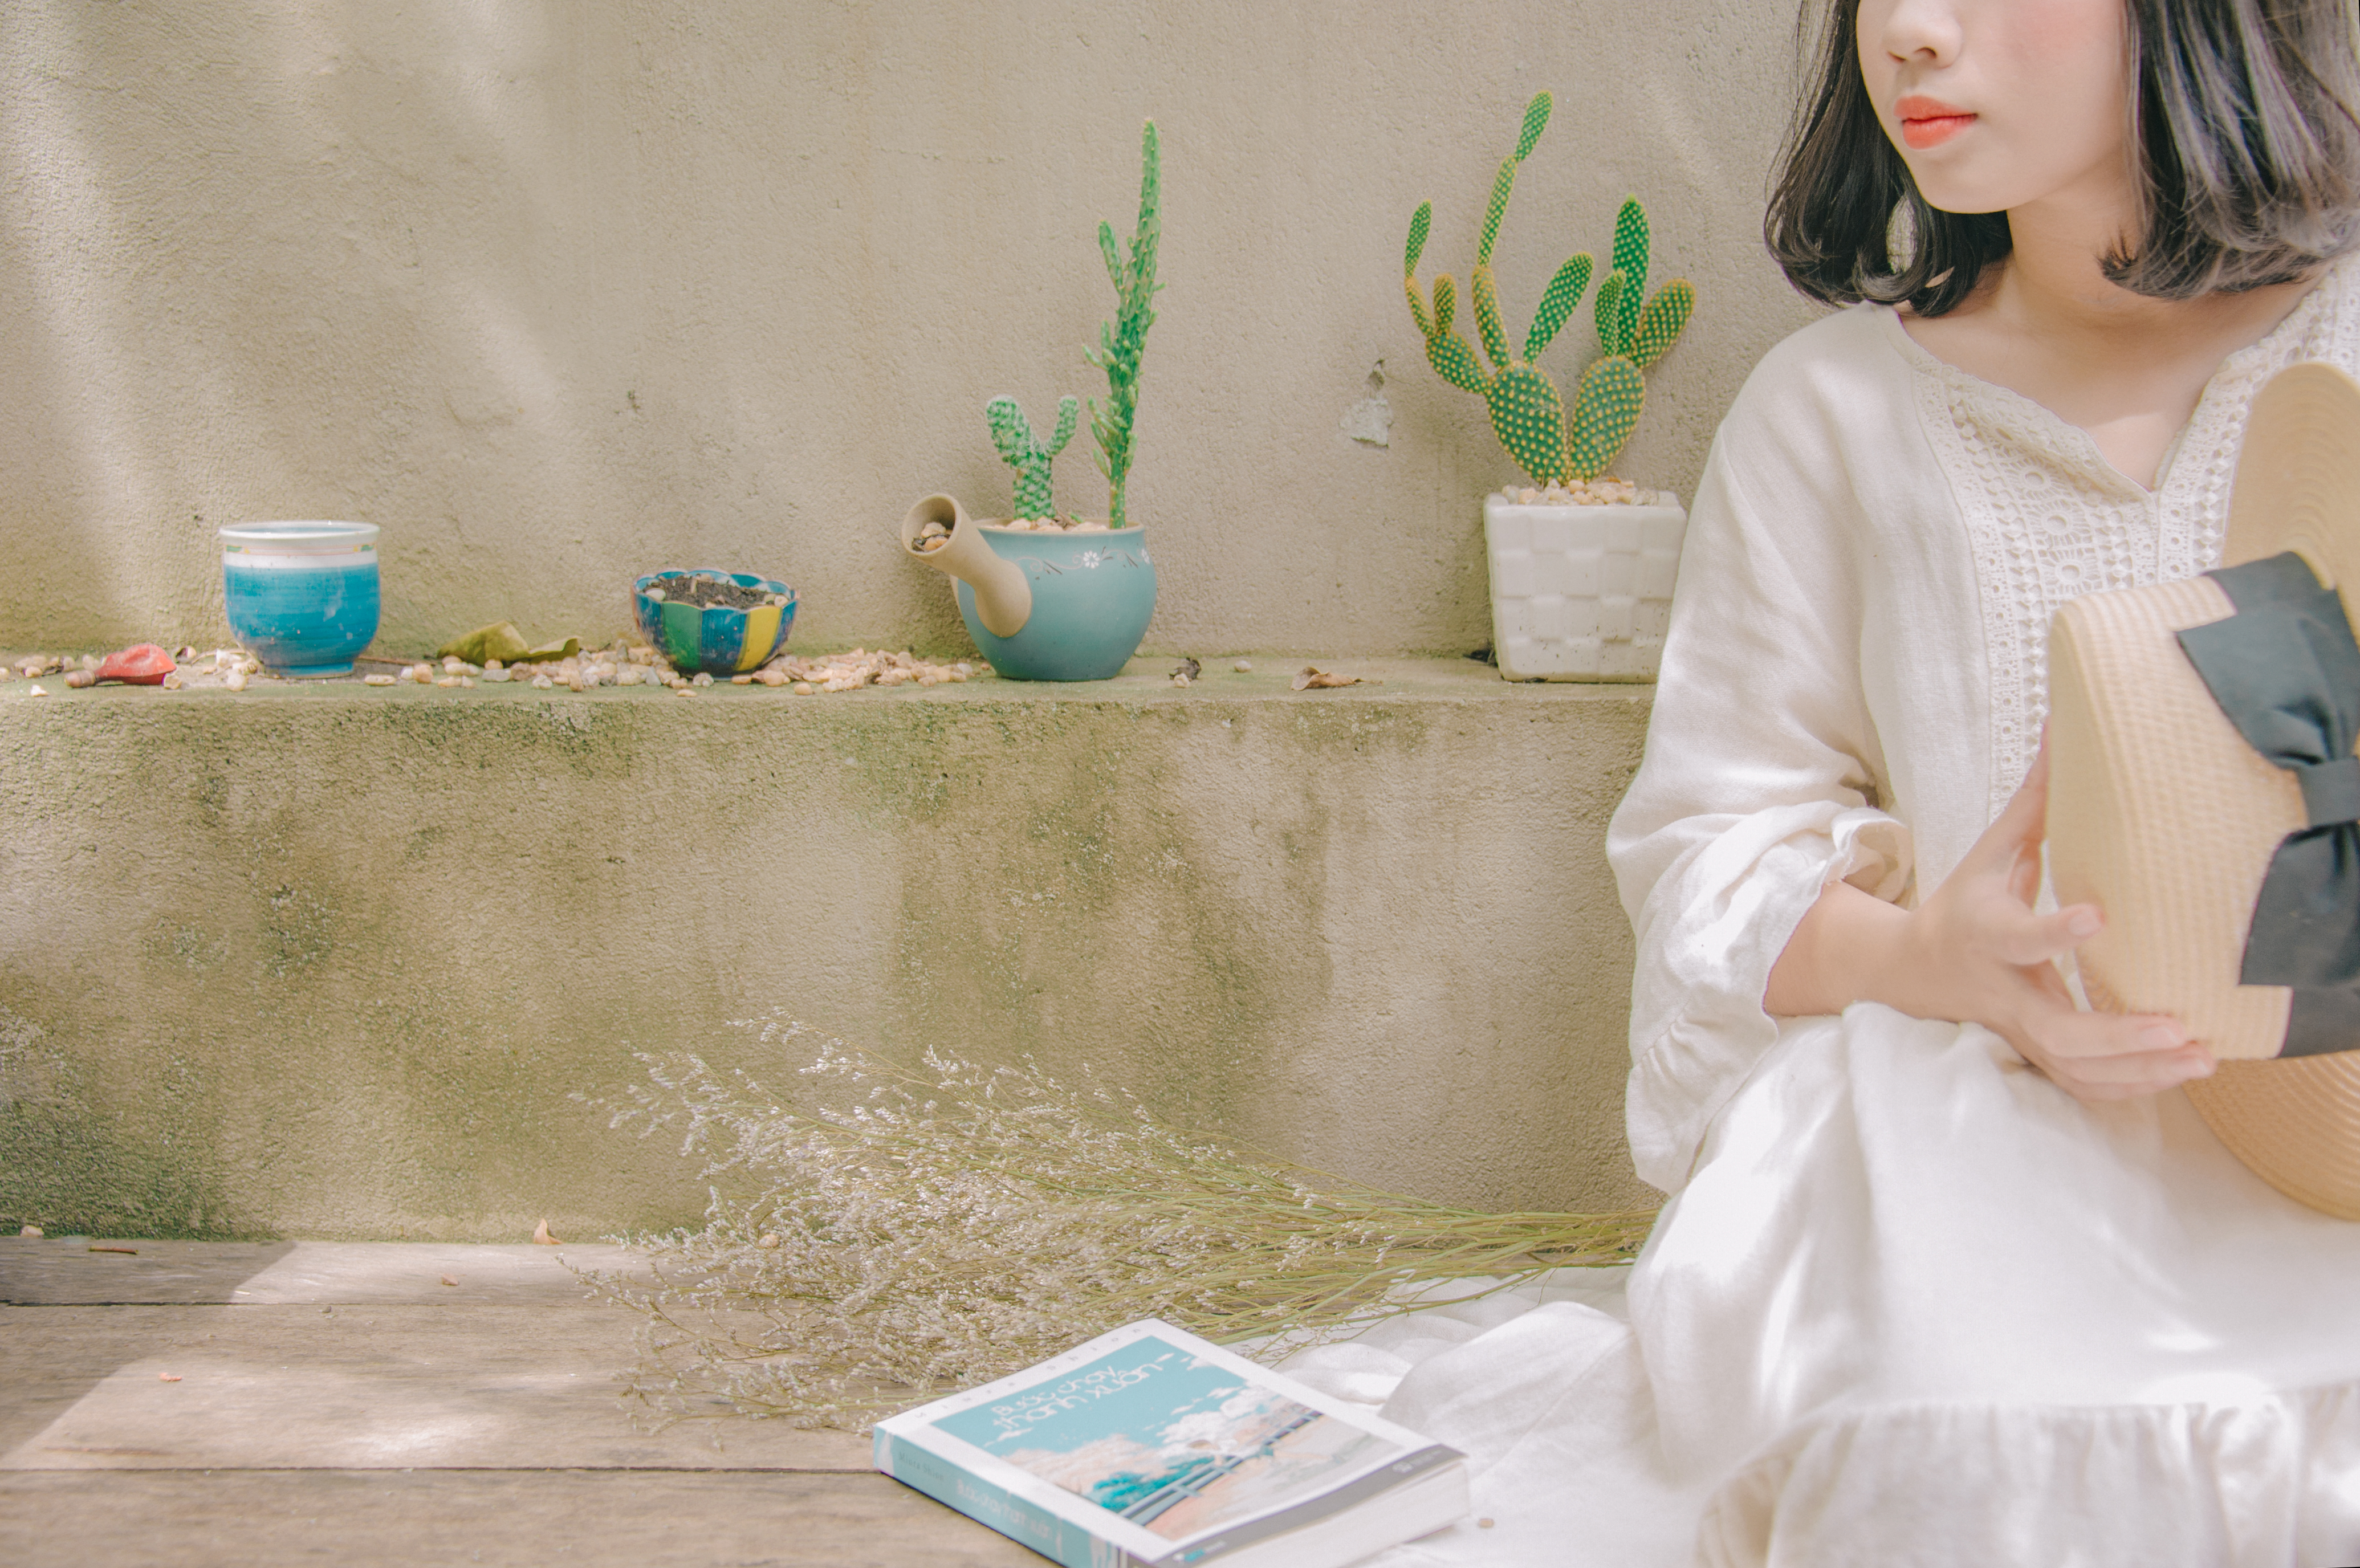
love, cute, portrait, beautiful, happy, girl, art, dress, sitting, textile